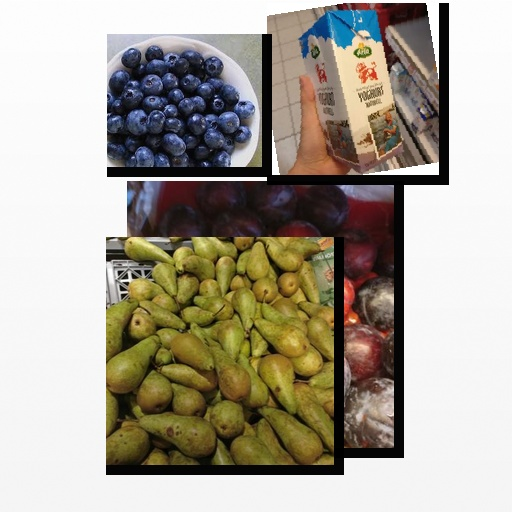
Food items: yoghurt, pear, blueberry, plum